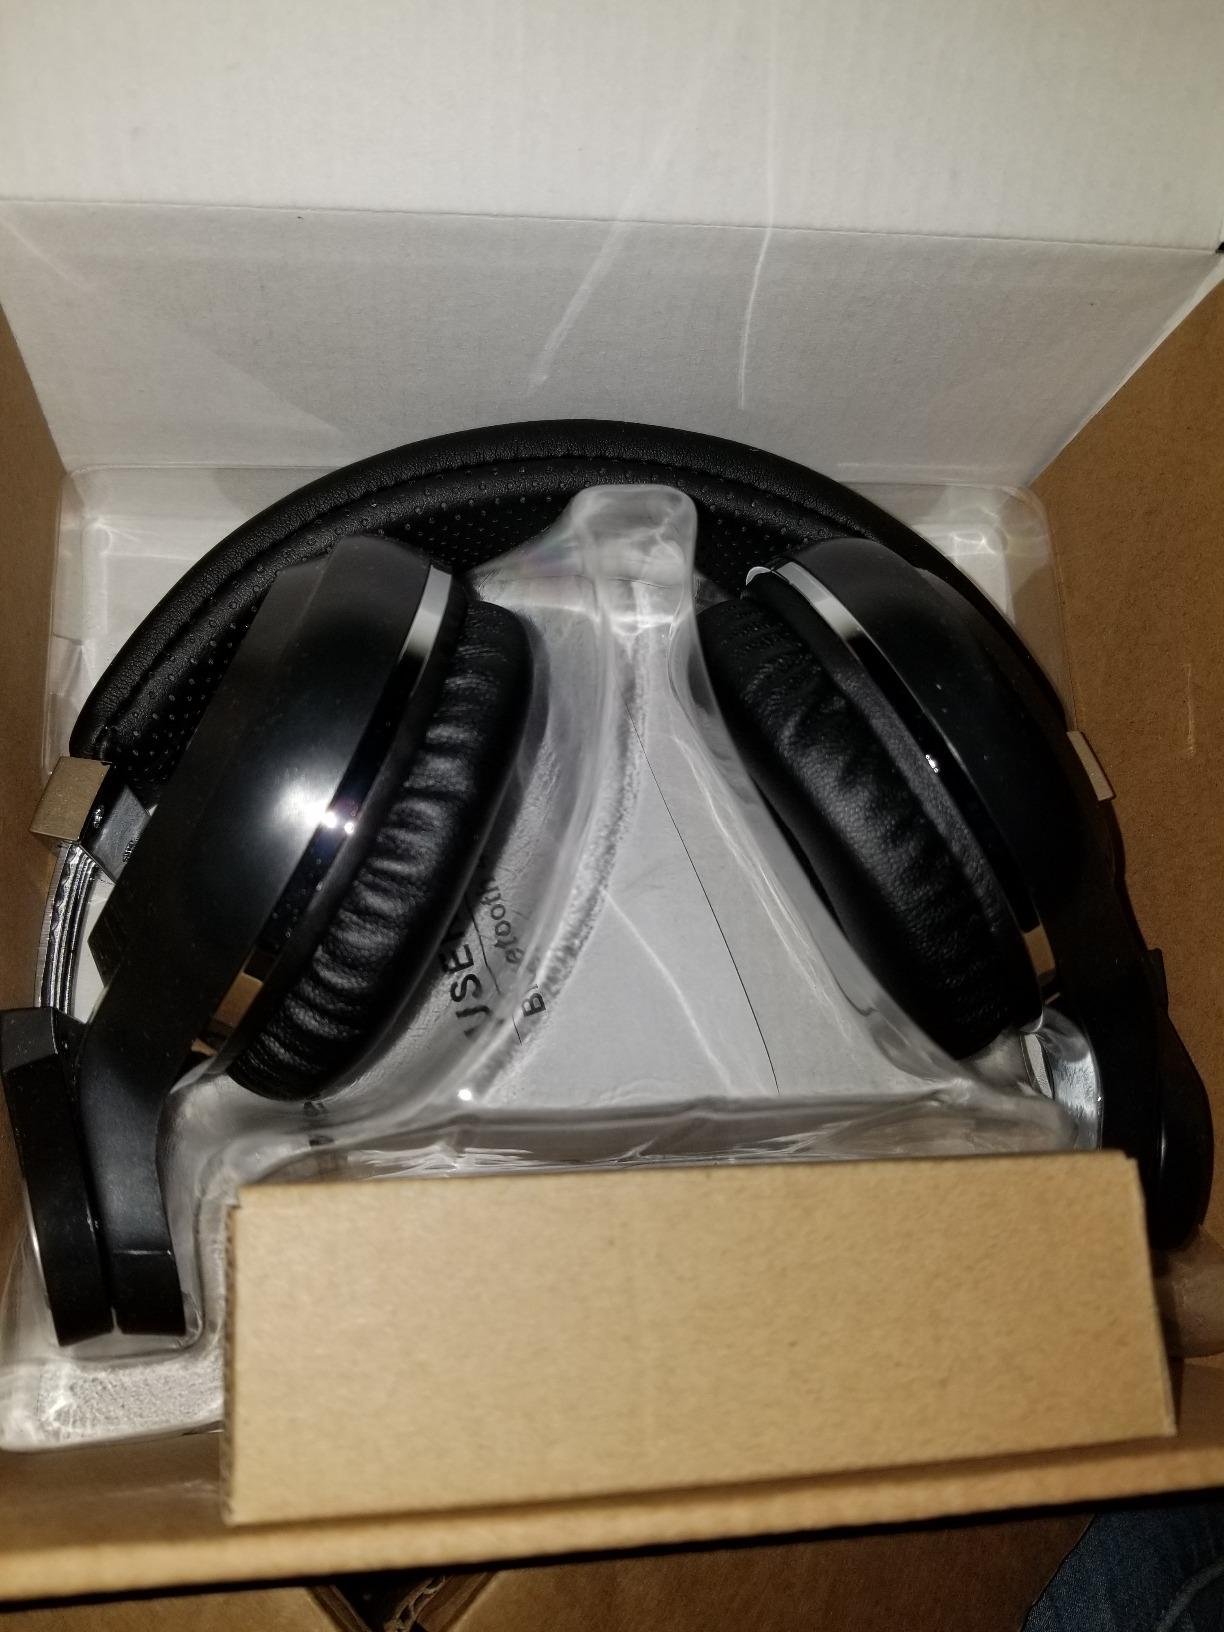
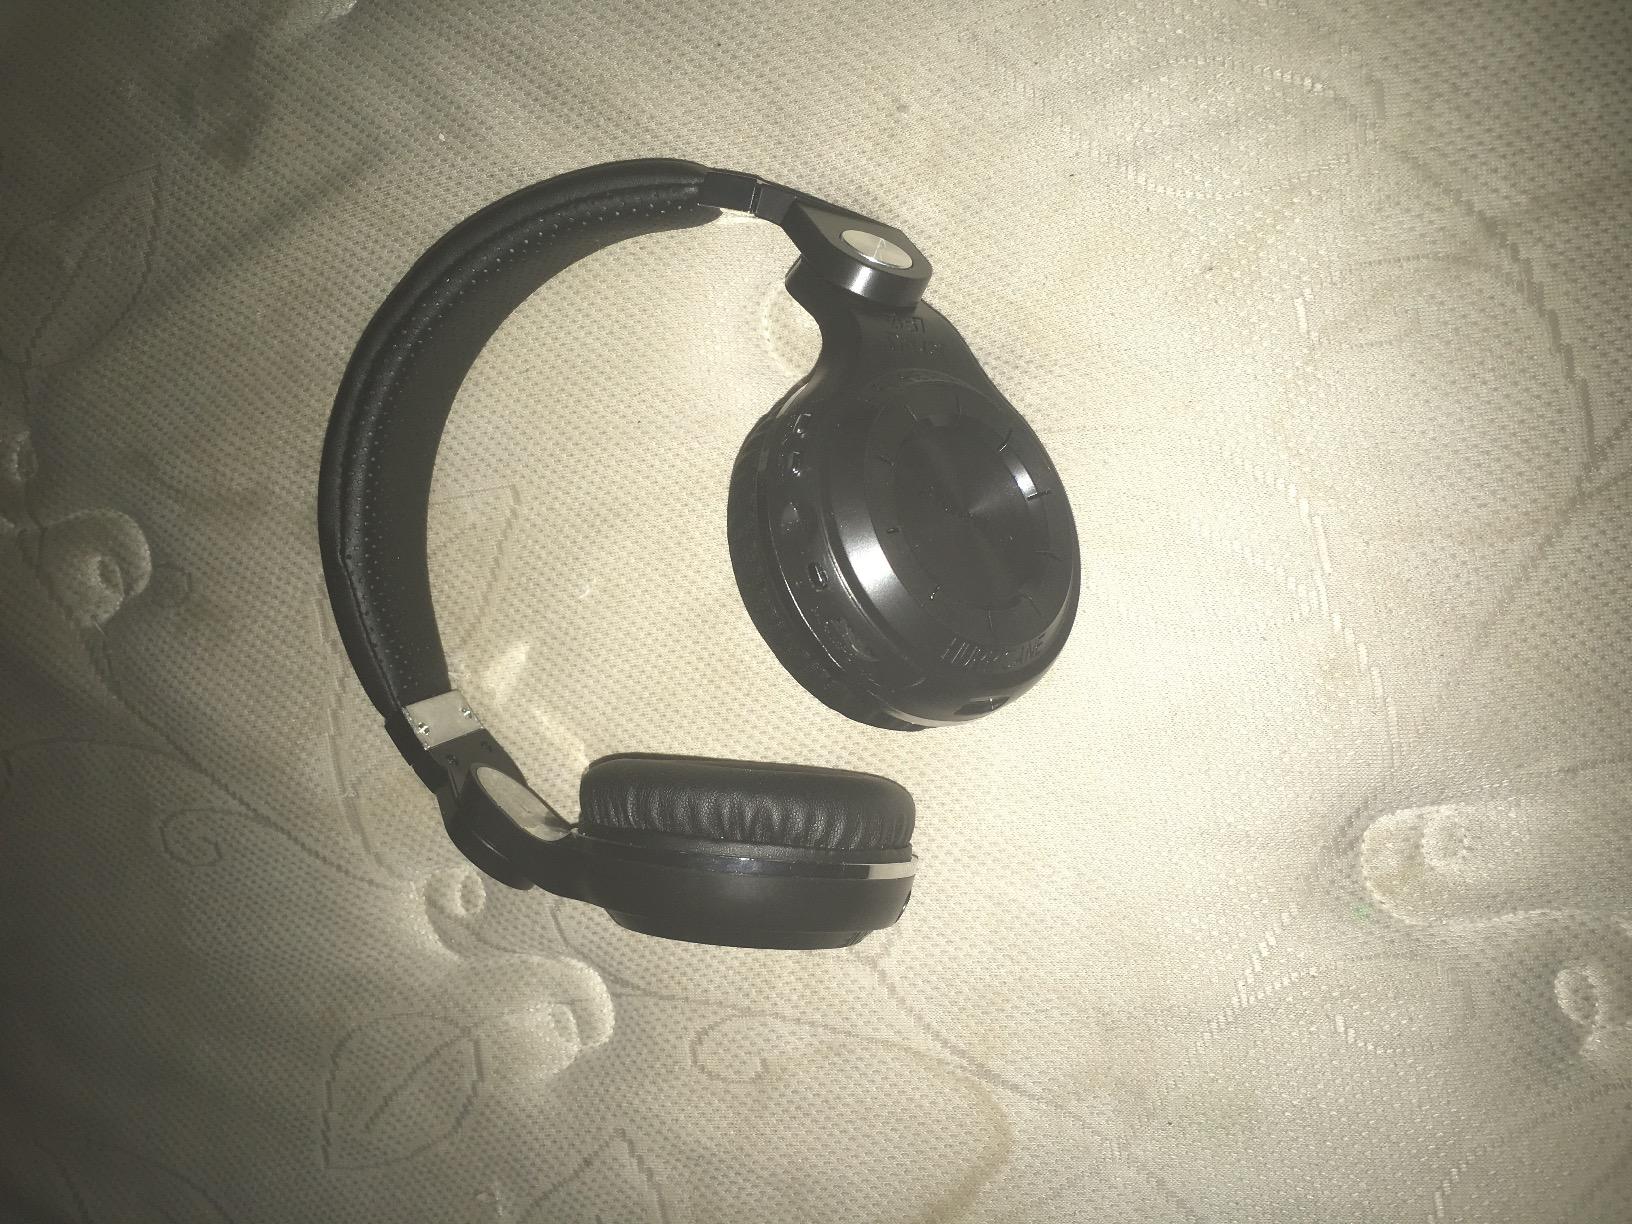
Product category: headphones
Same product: yes